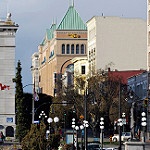
Label: buildings